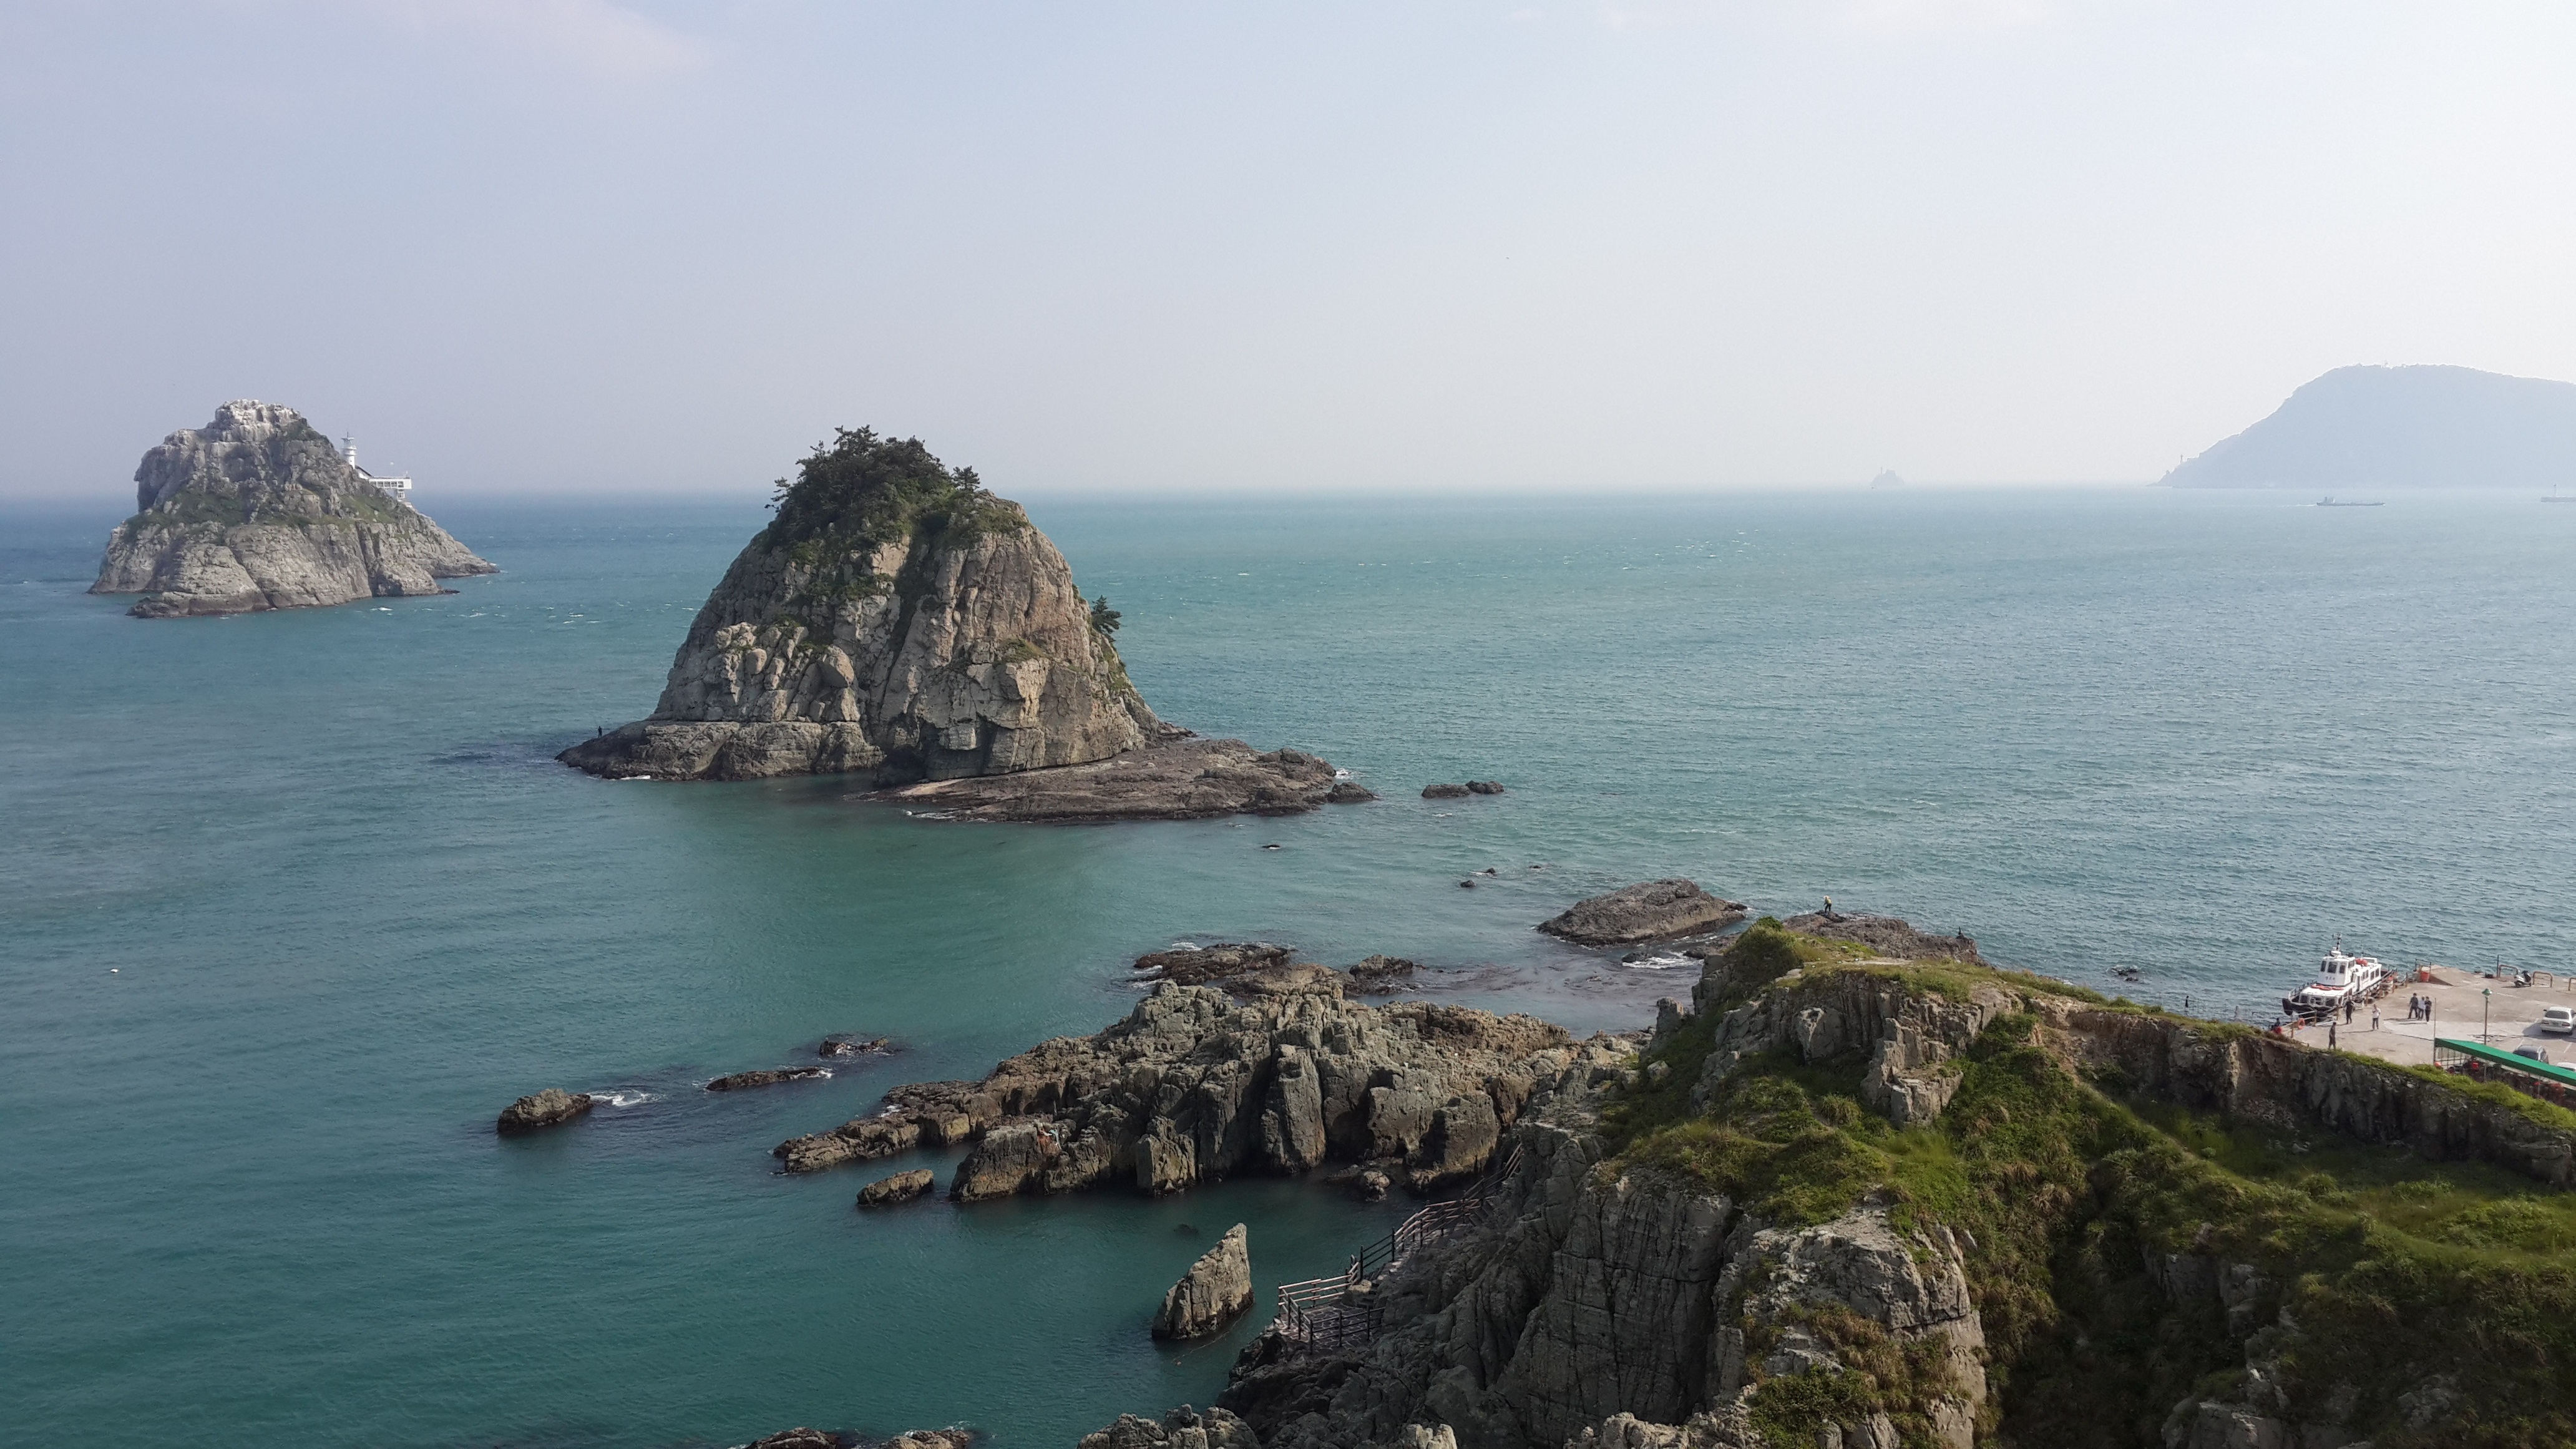
beach, sea, coast, nature, rock, ocean, horizon, shore, vacation, cliff, cove, tower, bay, island, stack, terrain, body of water, headland, archipelago, busan, cape, islet, landform, geographical feature, promontory, oryukdo